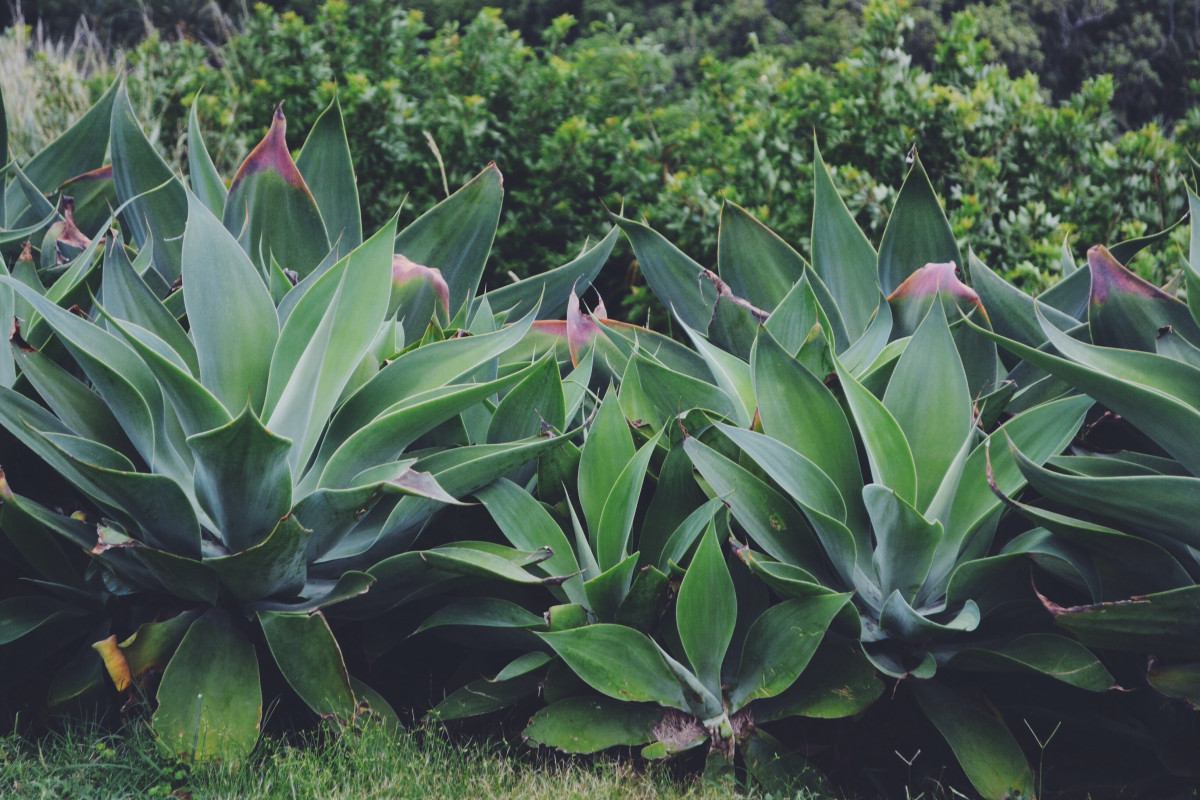
Tags: botany, flowering plant, land plant